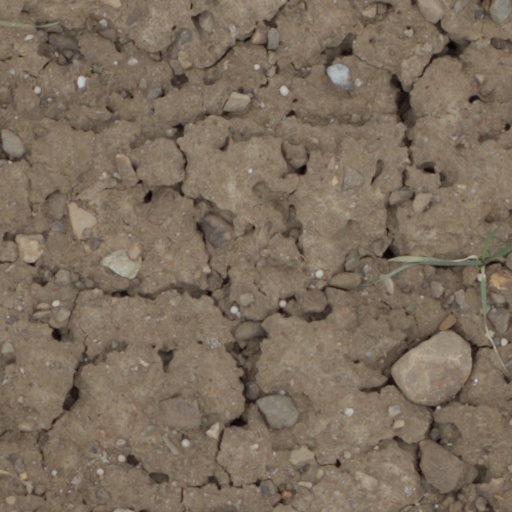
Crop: wheat